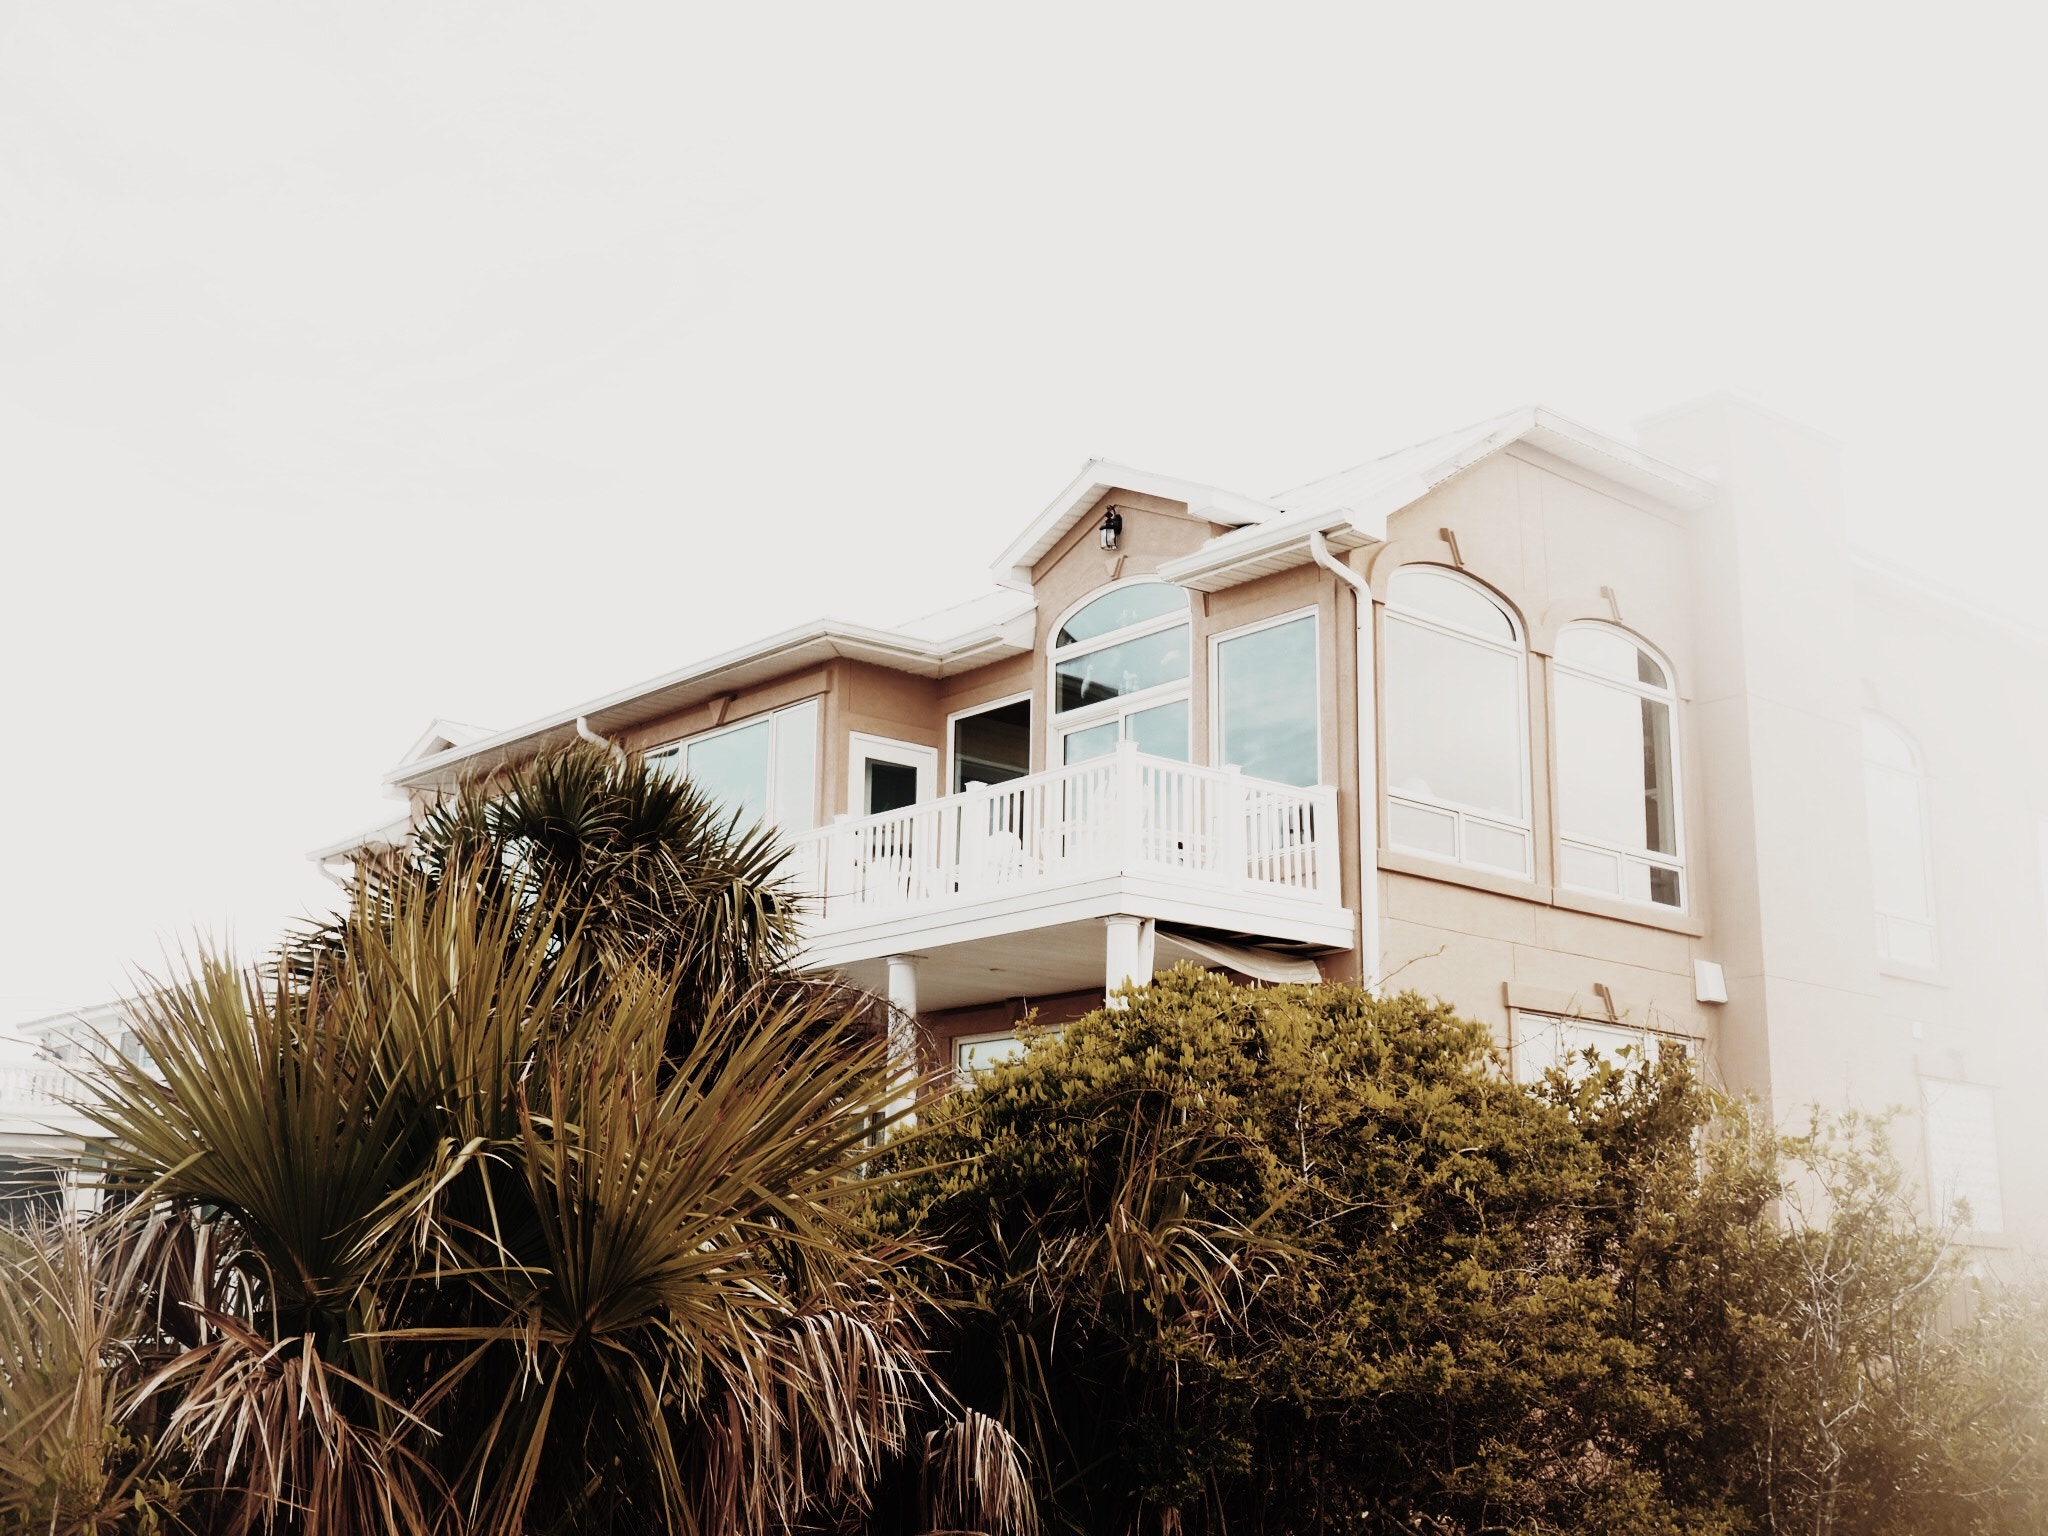
architecture, sky, house, window, roof, building, home, cottage, facade, property, estate, elevation, real estate, residential area